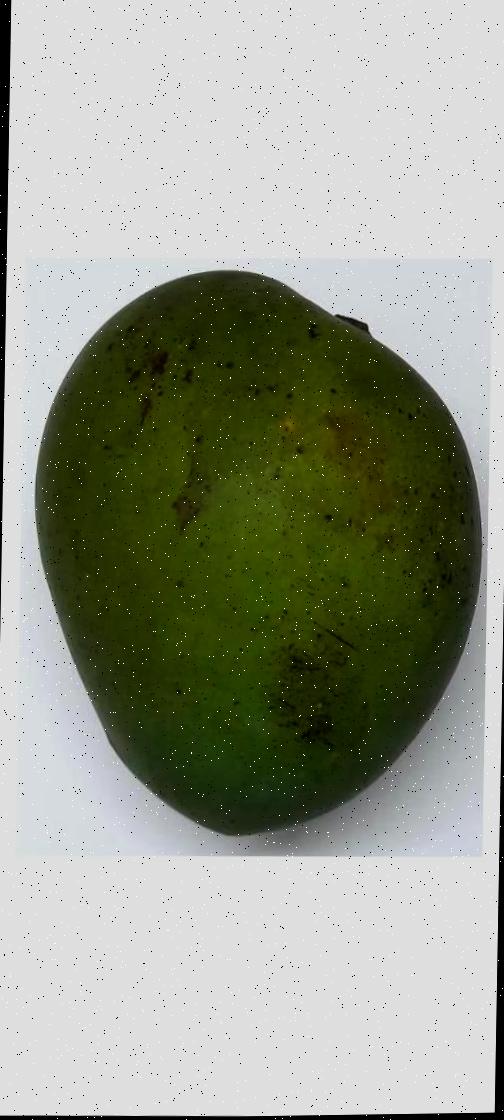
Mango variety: Harivanga